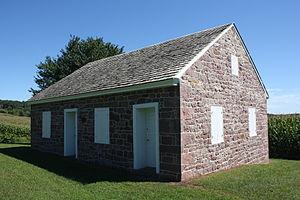
Brecknock Township est un township, situé dans le comté de Berks, en Pennsylvanie, aux États-Unis. En 2010, il comptait une population de 4 585 habitants.